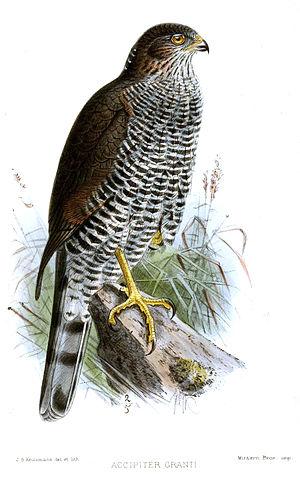
L'Épervier d'Europe est une petite espèce d'oiseaux de proie de la famille des Accipitridae. Le mâle adulte a les parties supérieures gris bleuâtre et des parties inférieures barrées d'orange ; la femelle et le jeune sont bruns au-dessus et barrés de brun au-dessous. La femelle est jusqu'à 25 % plus grande que le mâle, ce qui constitue l'une des plus grandes différences de taille entre les sexes parmi toutes les espèces d'oiseaux. Bien qu'il soit un prédateur spécialiste des oiseaux des bois, l'Épervier d'Europe peut être trouvé dans n'importe quel habitat et, dans les villes, chasse souvent les oiseaux de jardin. Les mâles prennent plutôt les petits oiseaux comme les mésanges, les fringillidés ou des passéridés alors que les femelles attrapent surtout des grives et des étourneaux, tout en étant capables de tuer des oiseaux pesant jusqu'à plus de 500 grammes.